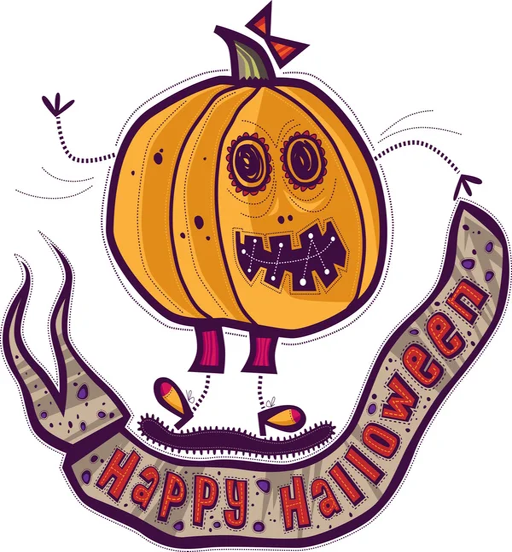
yellow pumpkin with a bow in the pants and shoes , keeping the tape with the text .